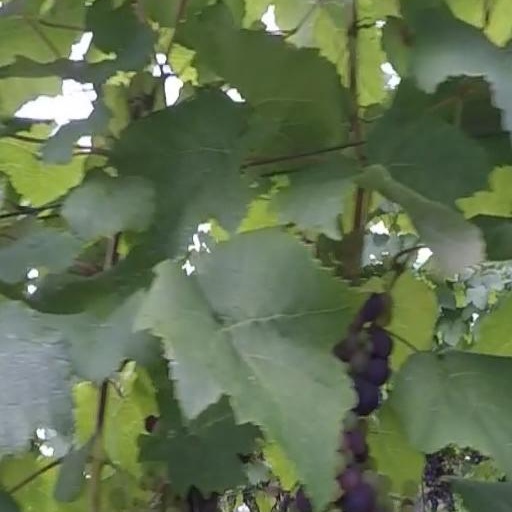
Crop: grape